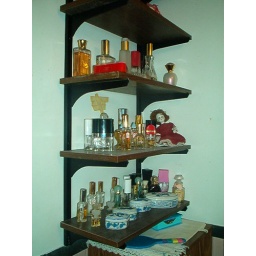
perfume bottles in grandma's bathroom